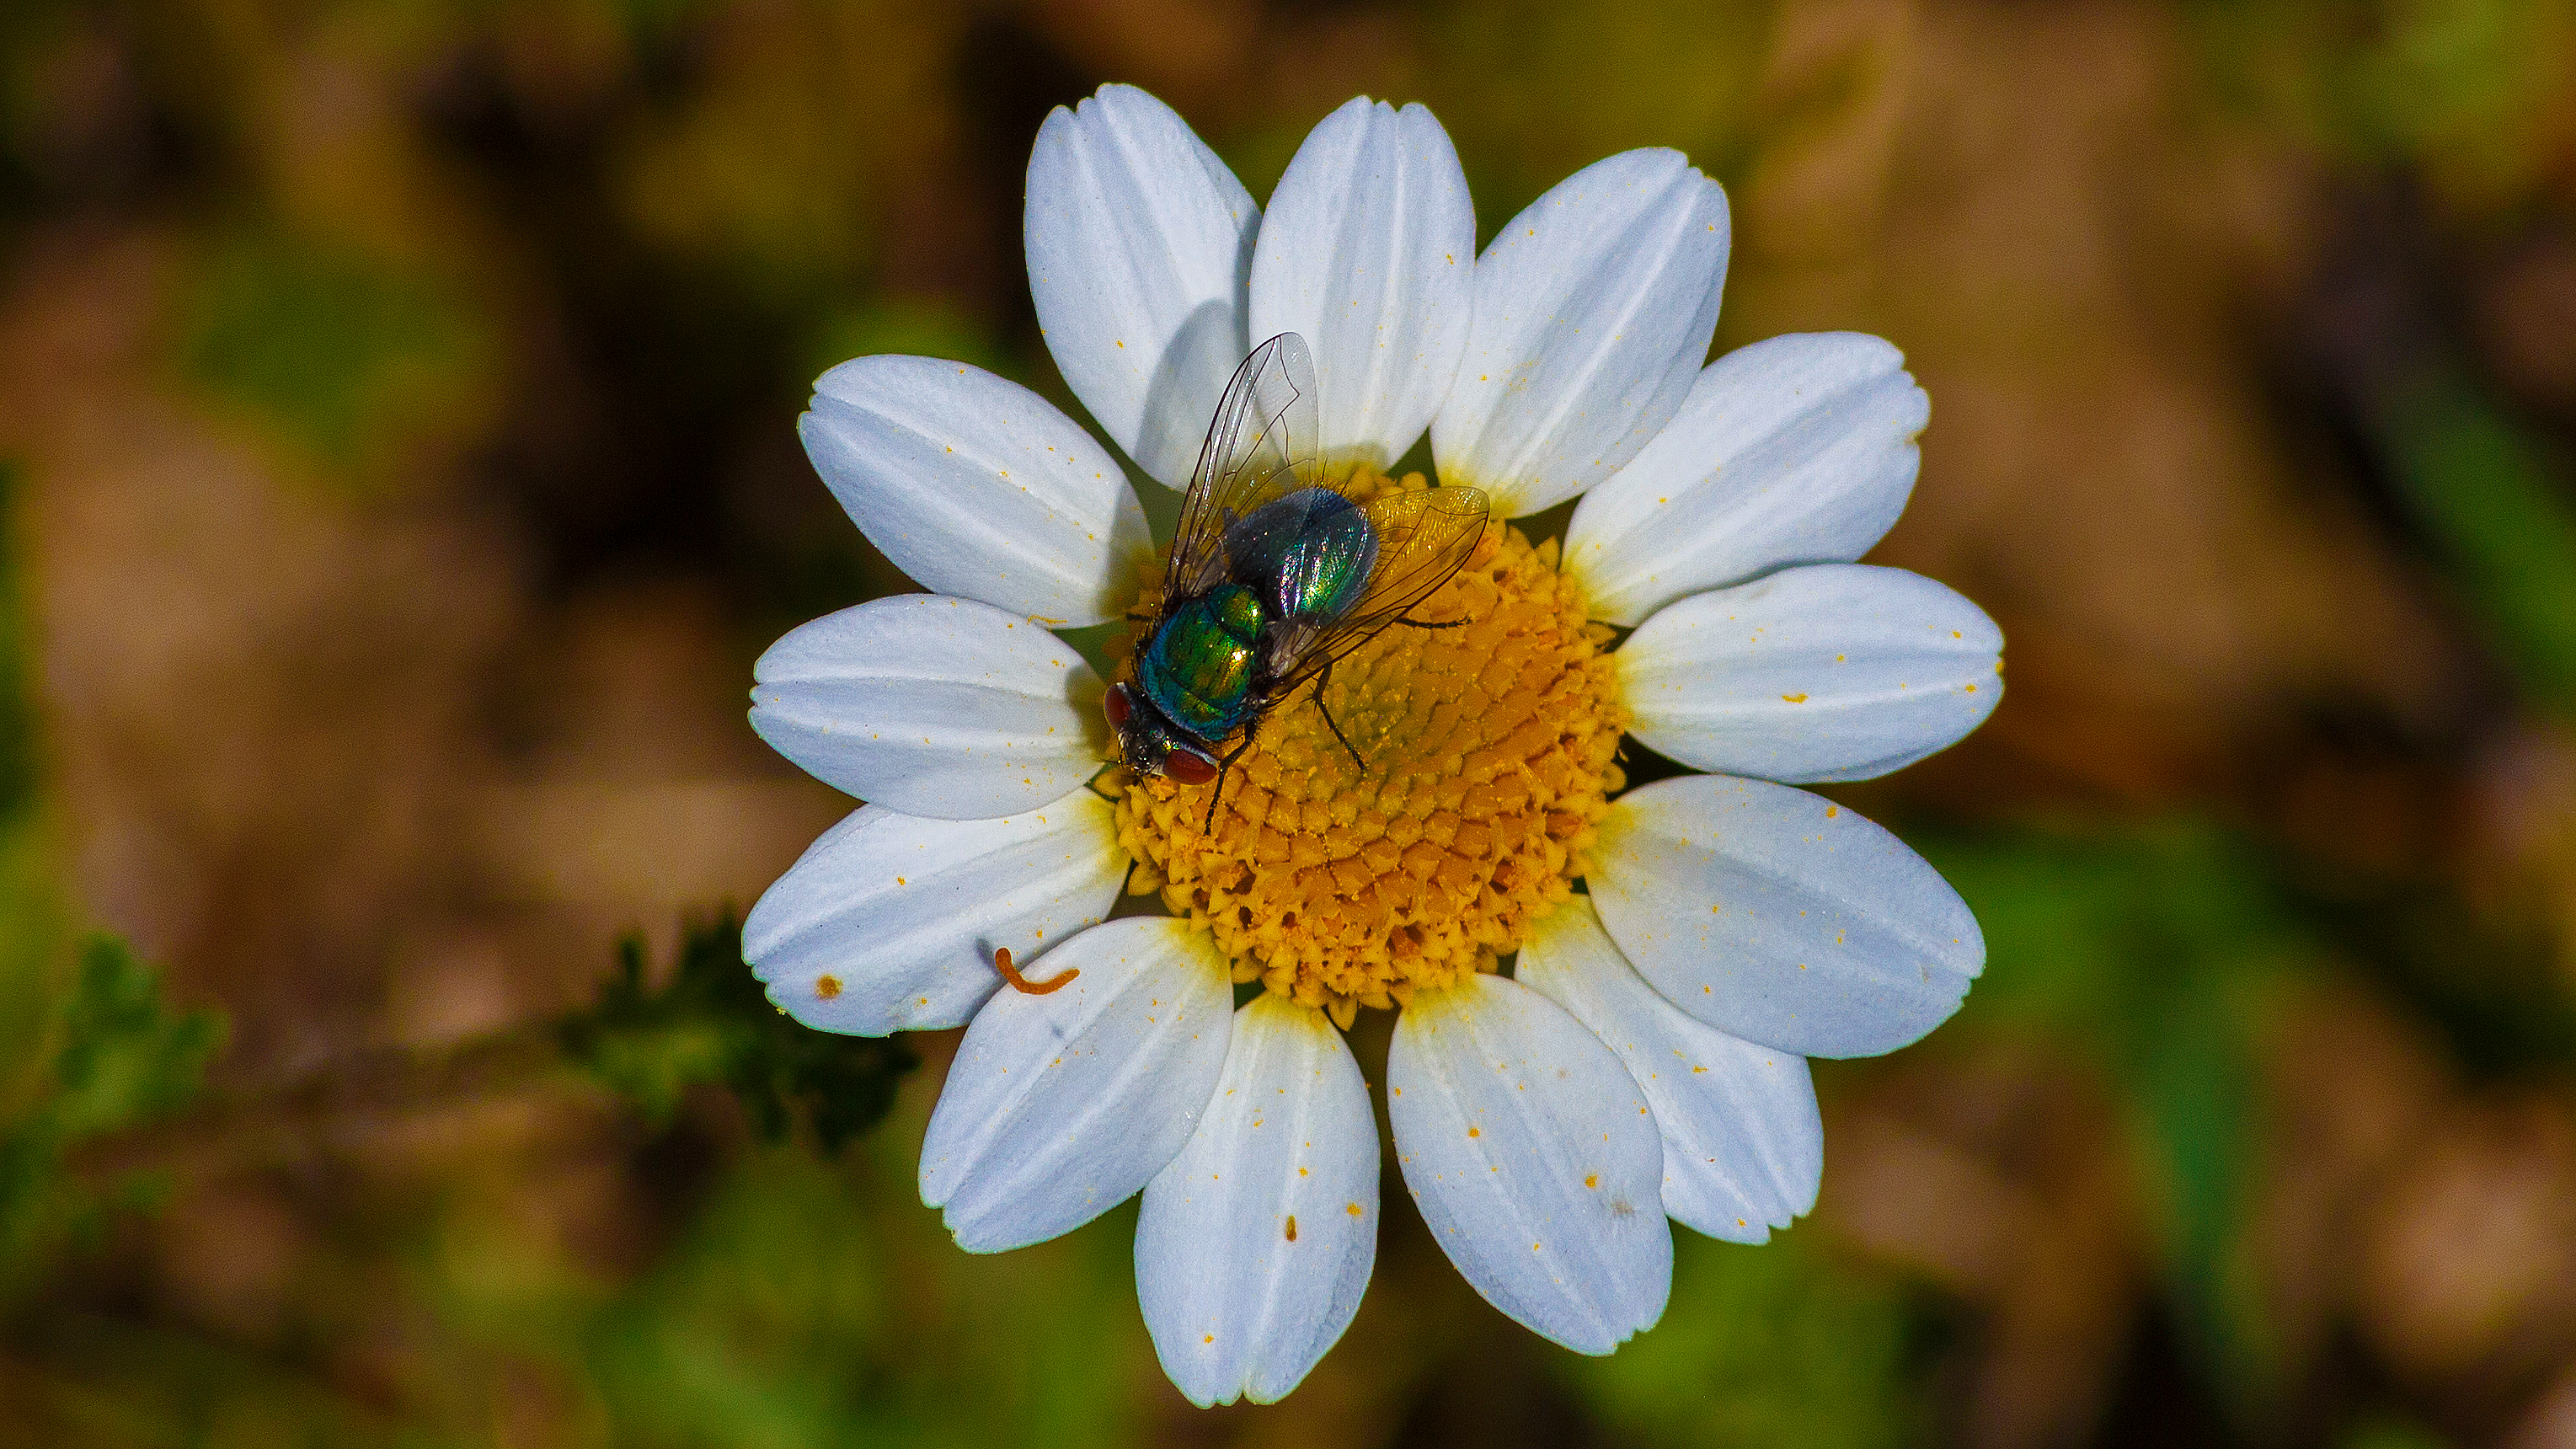
nature, blossom, plant, meadow, flower, petal, fly, daisy, pollen, green, insect, macro, canon, botany, yellow, closeup, flora, fauna, invertebrate, wildflower, close up, bee, nectar, saintelucie, mouche, macro photography, flowering plant, honey bee, daisy family, oxeye daisy, land plant, chamaemelum nobile, membrane winged insect